Mackinac Bridge

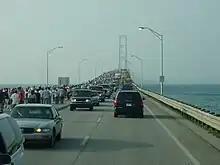
The Mackinac Bridge Walk in 2004

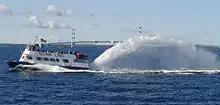
A Mackinac Island ferry passing in front of the Mackinac Bridge.

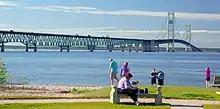
Mackinac Bridge from Michilimackinac State Park, Mackinaw City

The Mackinac Bridge is a toll bridge on Interstate 75 (I-75). The US Highway 27 (US 27) designation was initially extended across the bridge. In November 1960, sections of I-75 freeway opened from Indian River north to the southern bridge approaches in Mackinaw City, and US 27 was removed from the bridge. It is one of only three segments of I-75 that are tolled, the others being the American half of the International Bridge near Sault Ste. Marie, Michigan, and Alligator Alley in Florida. The current toll is $4.00 for automobiles and $5.00 per axle for trucks. The Mackinac Bridge Authority raised the toll in 2007 to fund a $300 million renovation program, which would include completely replacing the bridge deck.